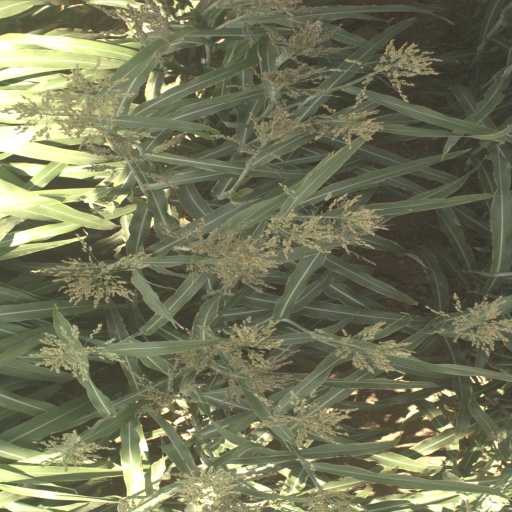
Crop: sorghum